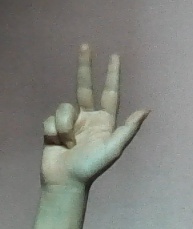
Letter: al